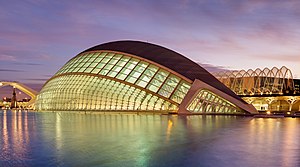
Valencia (region)
Valencia by
Valenciaregionen er en autonom region i det østlige Spanien. Mellem floderne Dénia og Segura har landet en kystlinje på 513 kilometer og dækker 23.255 km² og havde i 2004 4,5 millioner indbyggere. Regeringen i València kontrollerer også øerne Columbretes og Tabarca. Disse grænser markerer de historiske grænser for kongeriget Valencia.